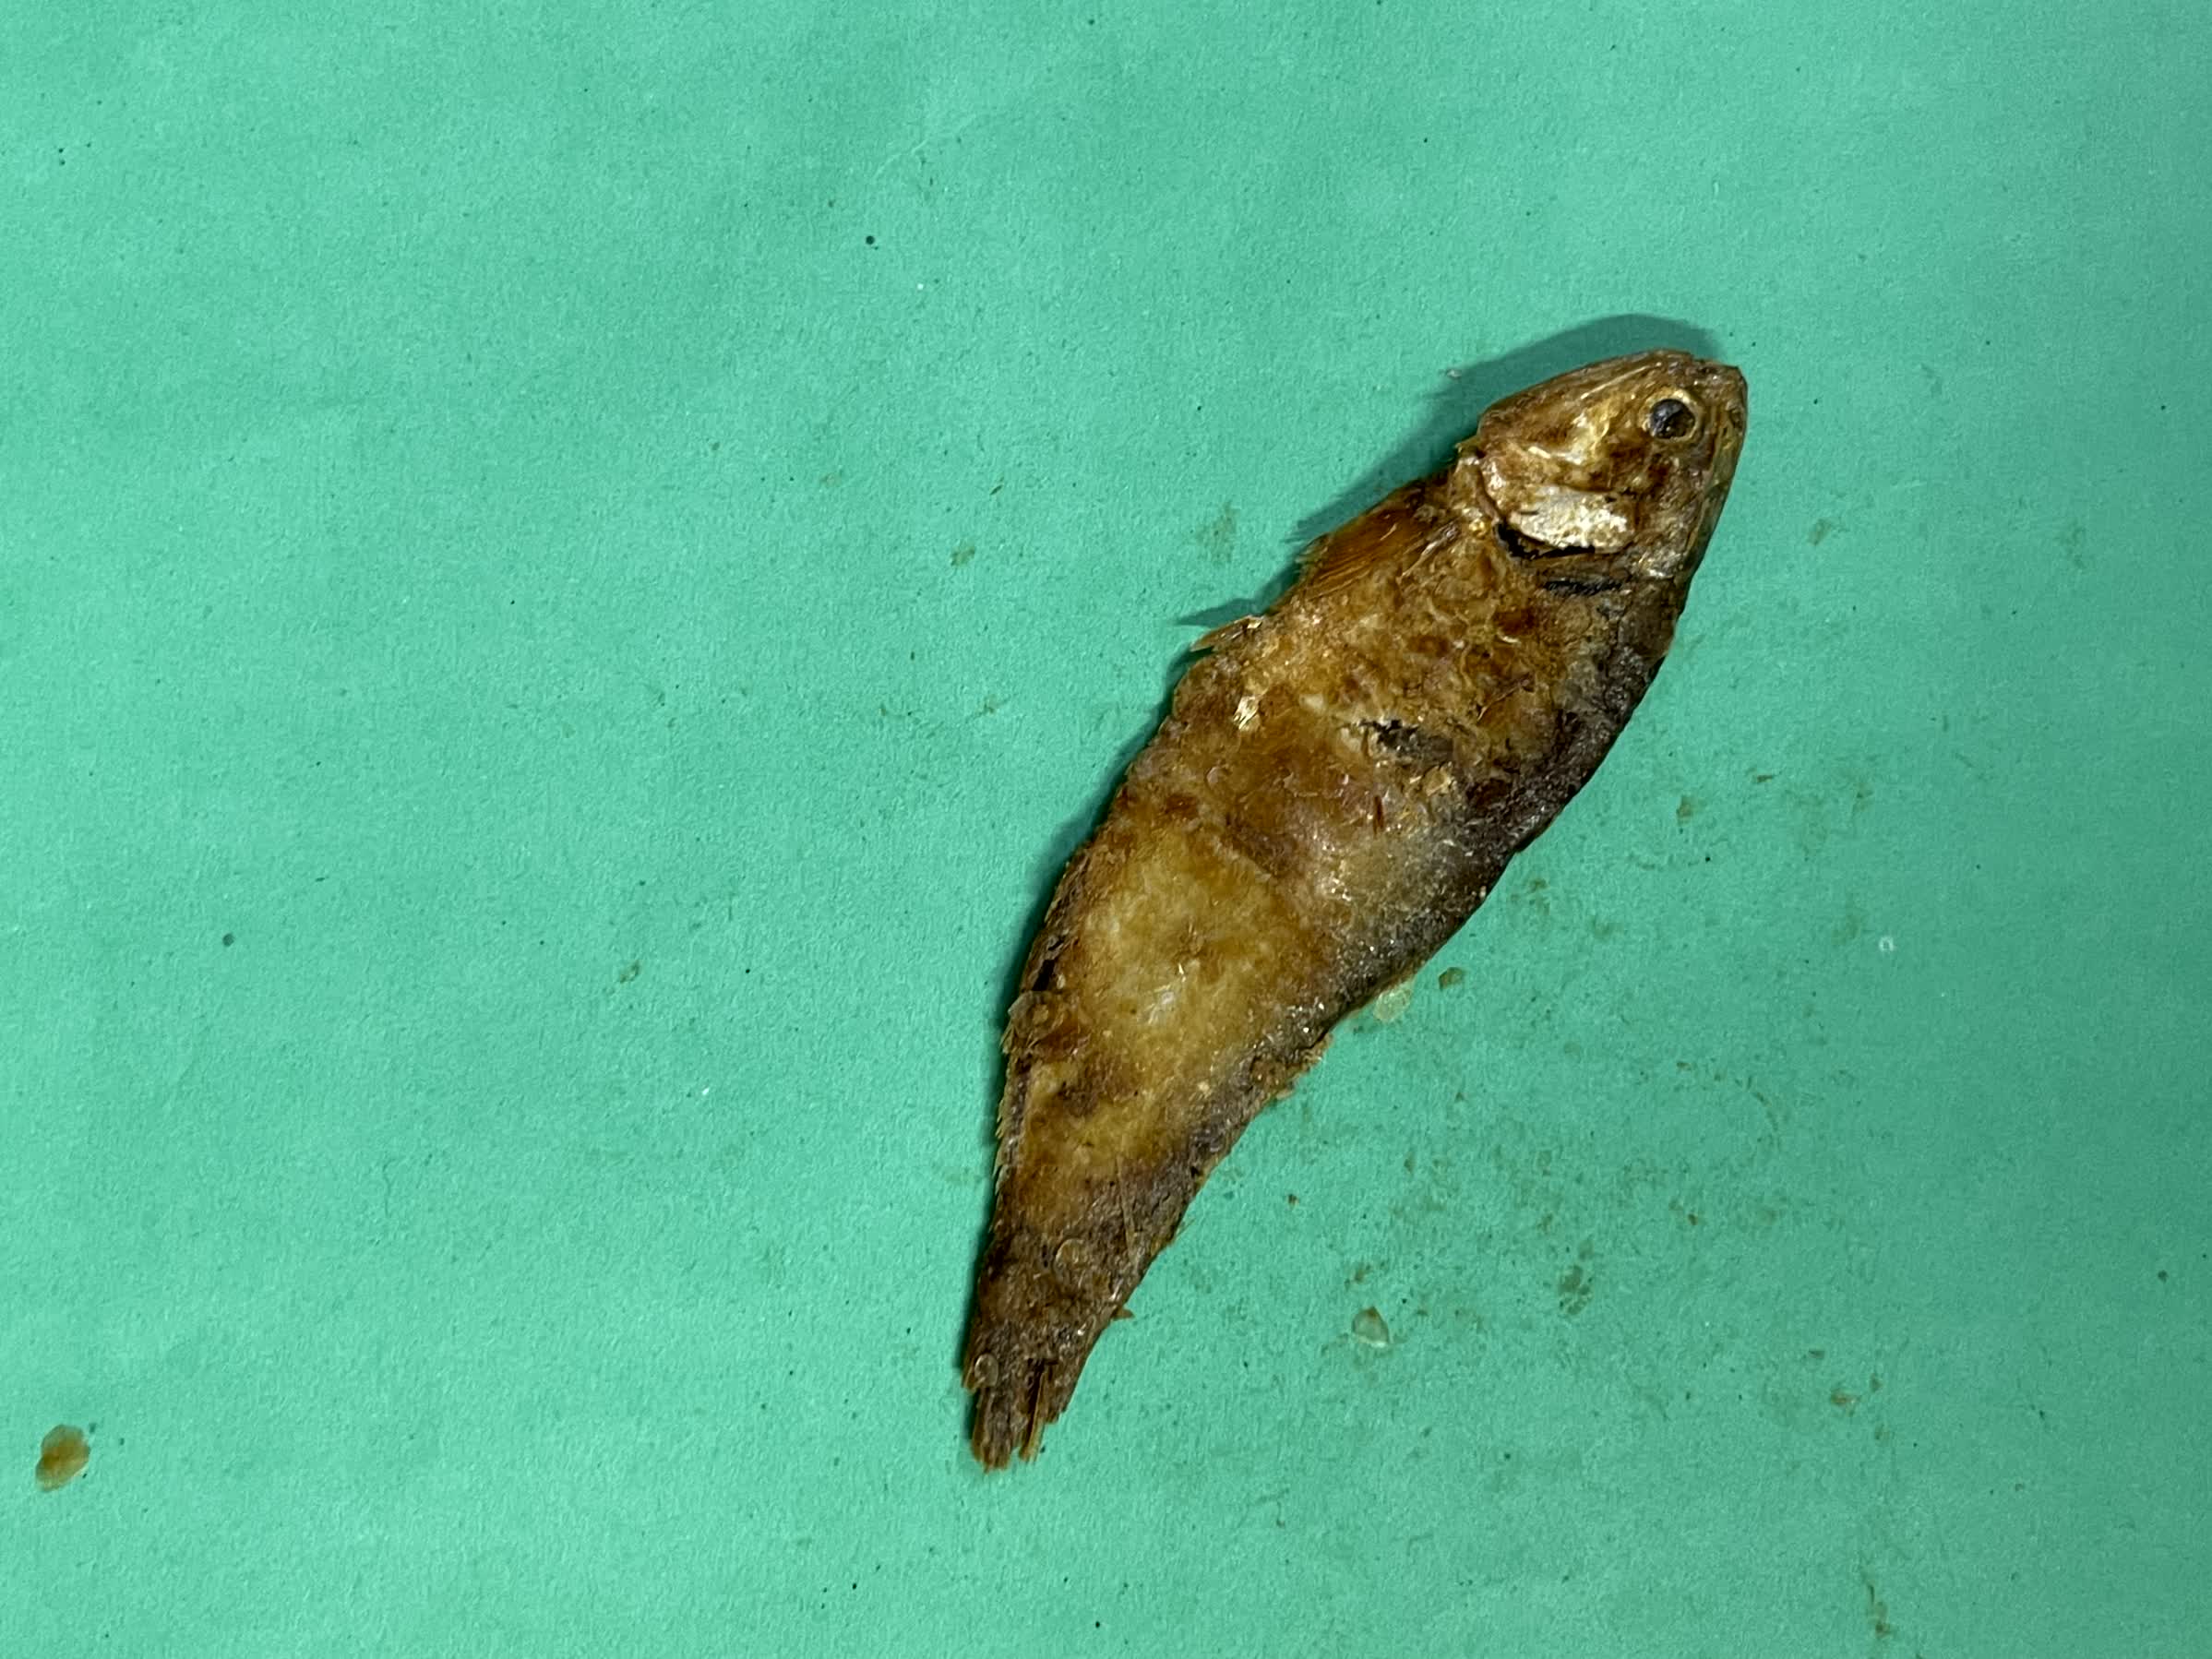
Species: Bashpata